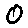
Label: 0